Abdulrahman Dambazau

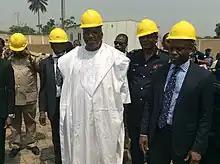
Inspecting the reconstruction of the Federal Fire Service School

10. He created the AGRO RANGERS in the Civil Defence Corps for the protection of agricultural investments for individuals, groups and institutions against attacks from bandits and other criminals.